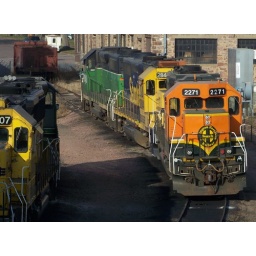
The local power sits near the sand tower in Sioux Falls.